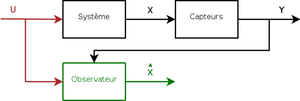
Schéma bloc pour illustrer l'article ""Observateur d'état"". Créée par François Poulain fr:Fpolux, avec Dia, le 26 février 2007."
En automatique et en théorie de l'information, un observateur d'état est une extension d'un modèle représenté sous forme de représentation d'état. Lorsque l'état d'un système n'est pas mesurable, on conçoit un observateur qui permet de reconstruire l'état à partir d'un modèle du système dynamique et des mesures d'autres grandeurs.